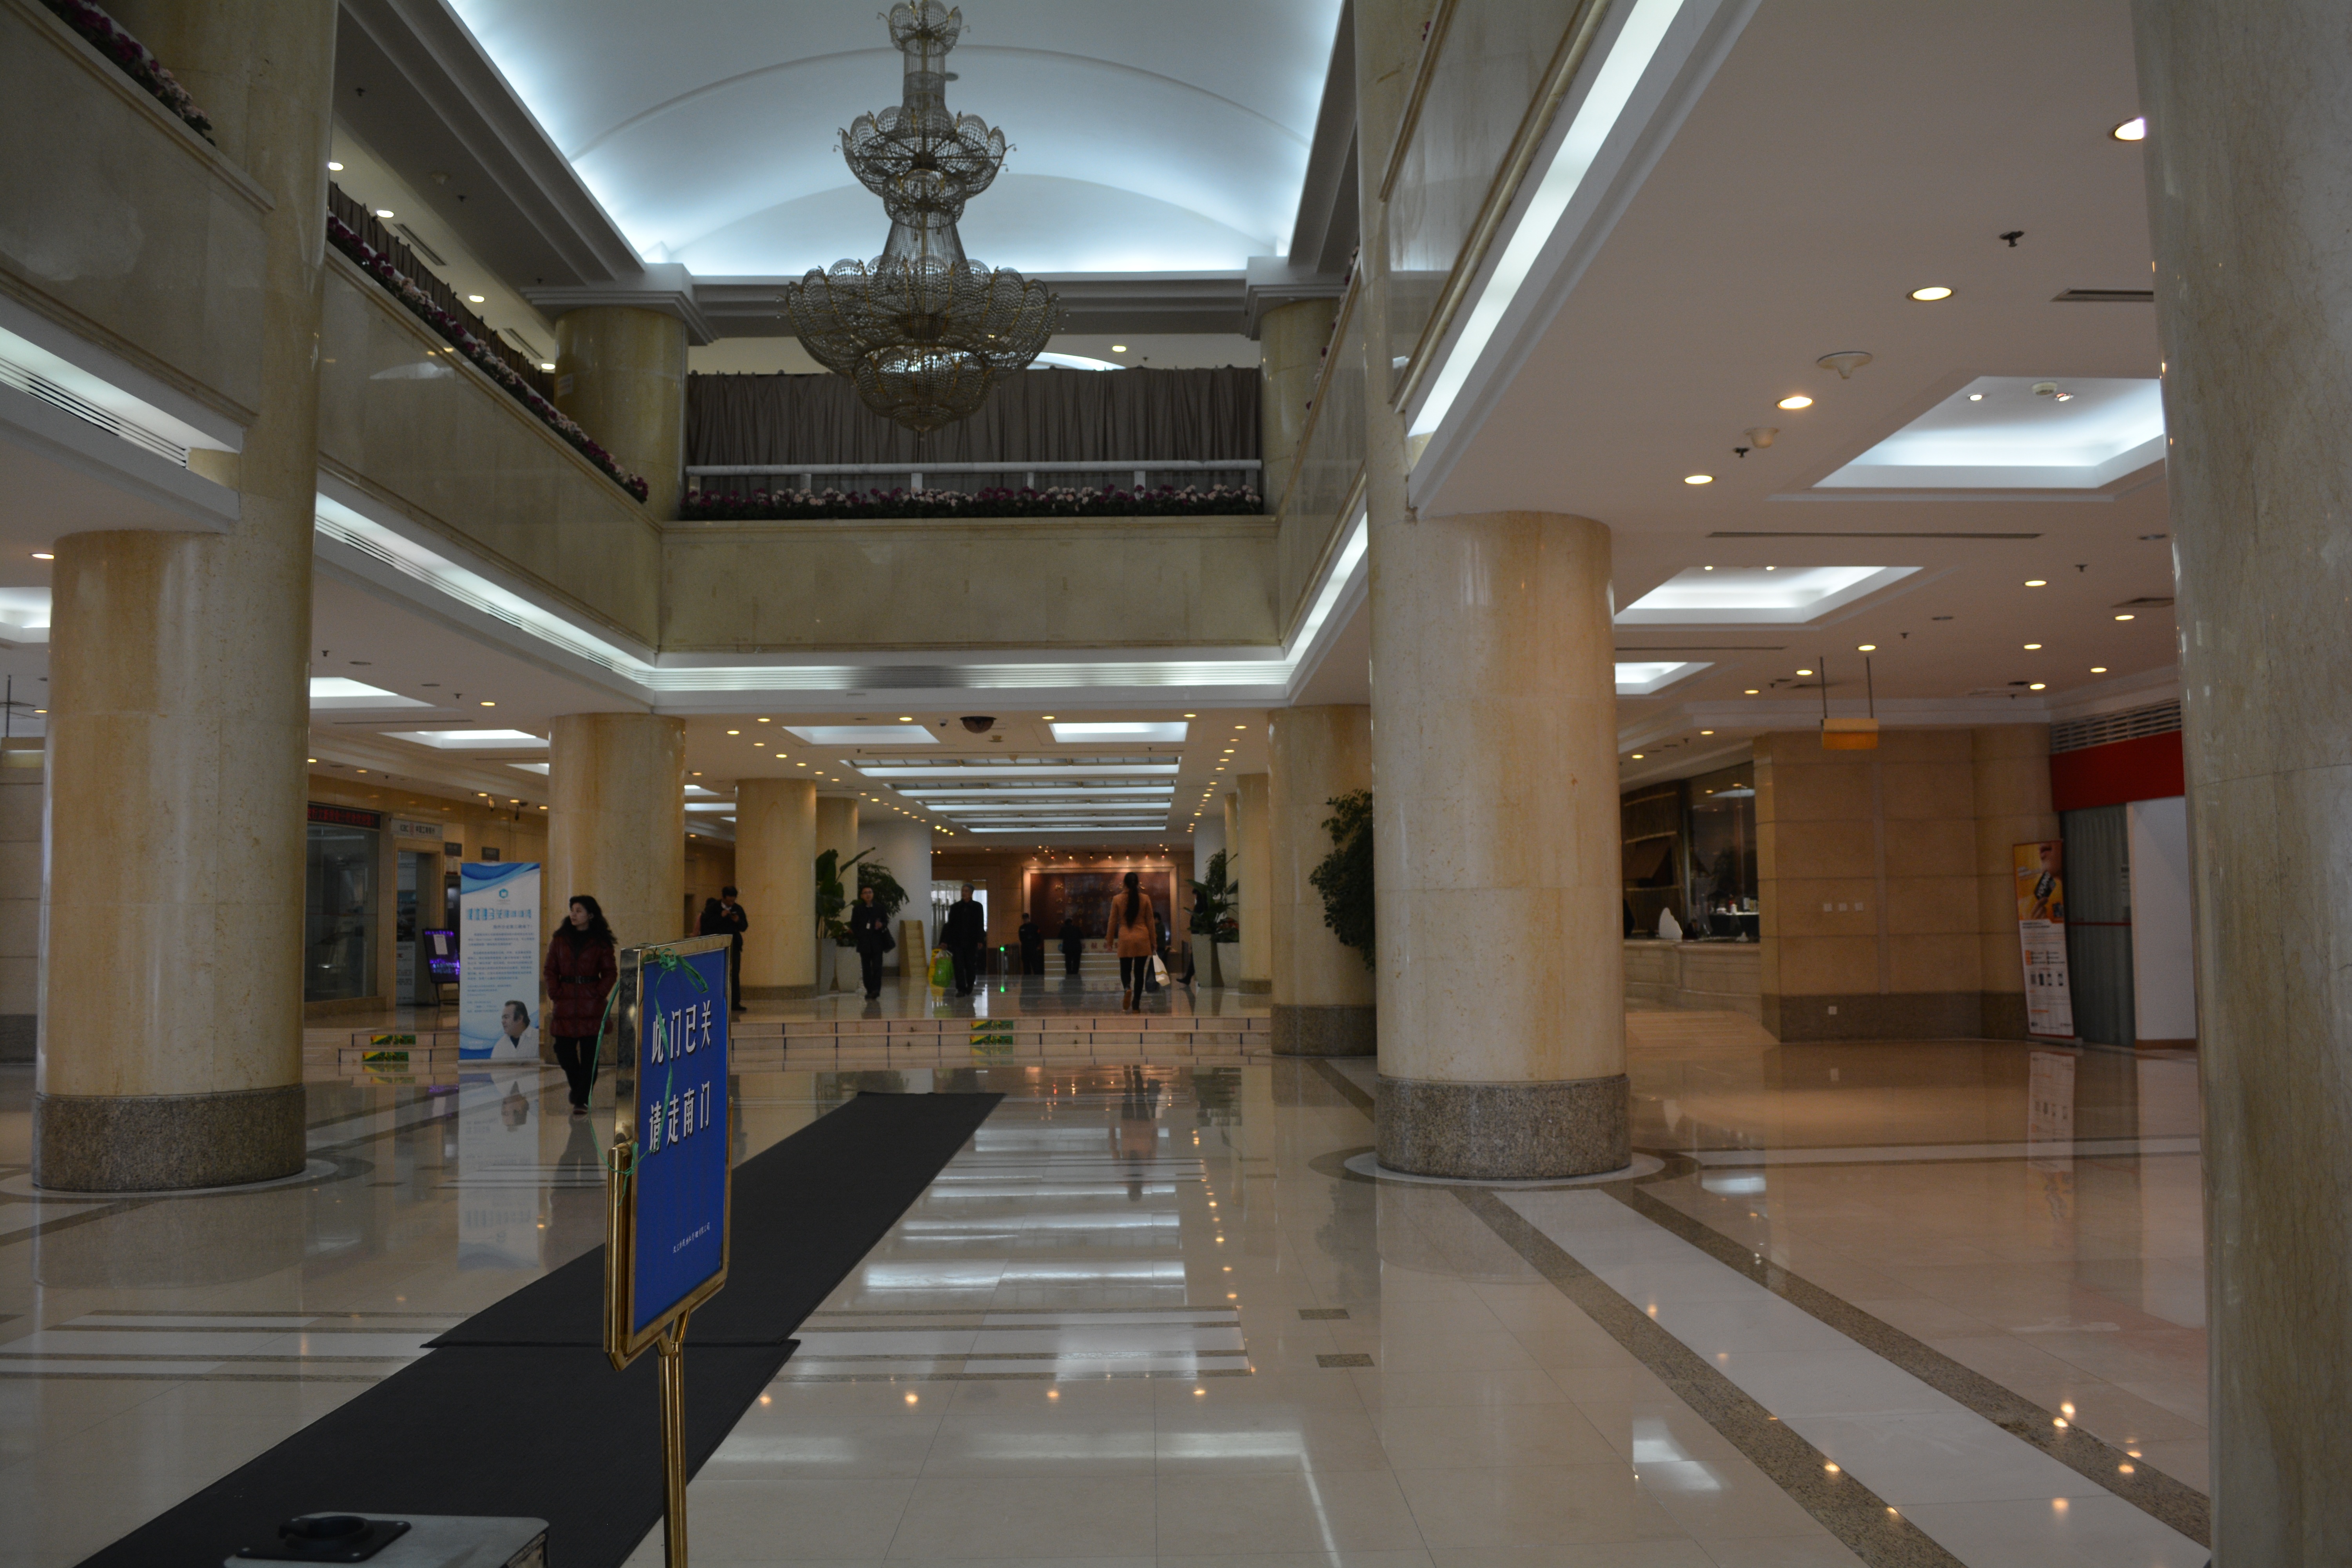
architecture, building, airport, ceiling, hall, public transport, interior design, airport terminal, metro station, tourist attraction, lobby, shopping mall